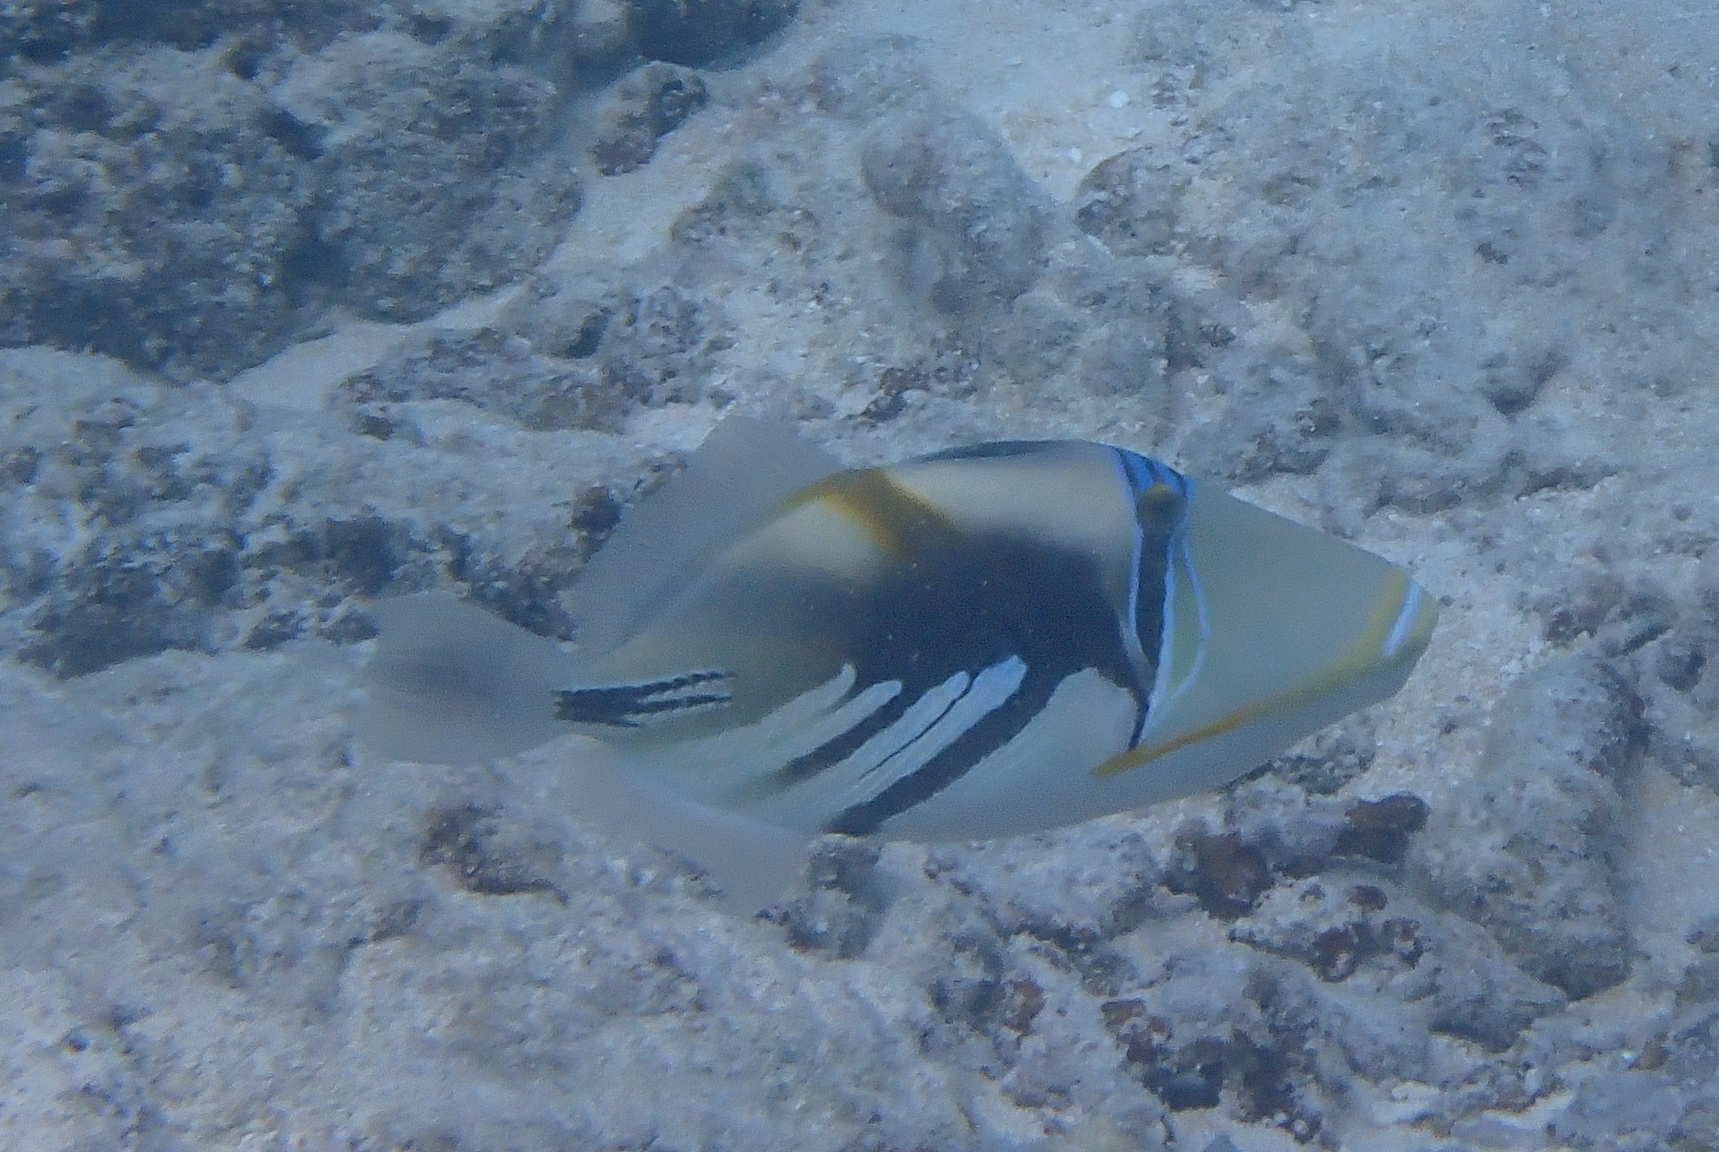
Rhinecanthus aculeatus (Lagoon Triggerfish)